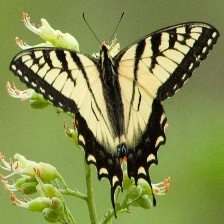
Species: YELLOW SWALLOW TAIL